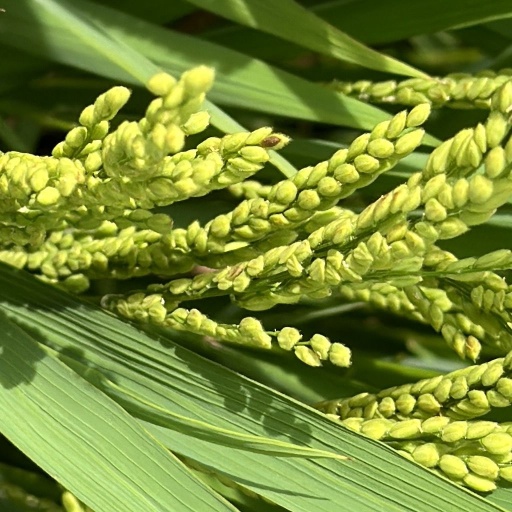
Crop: rice